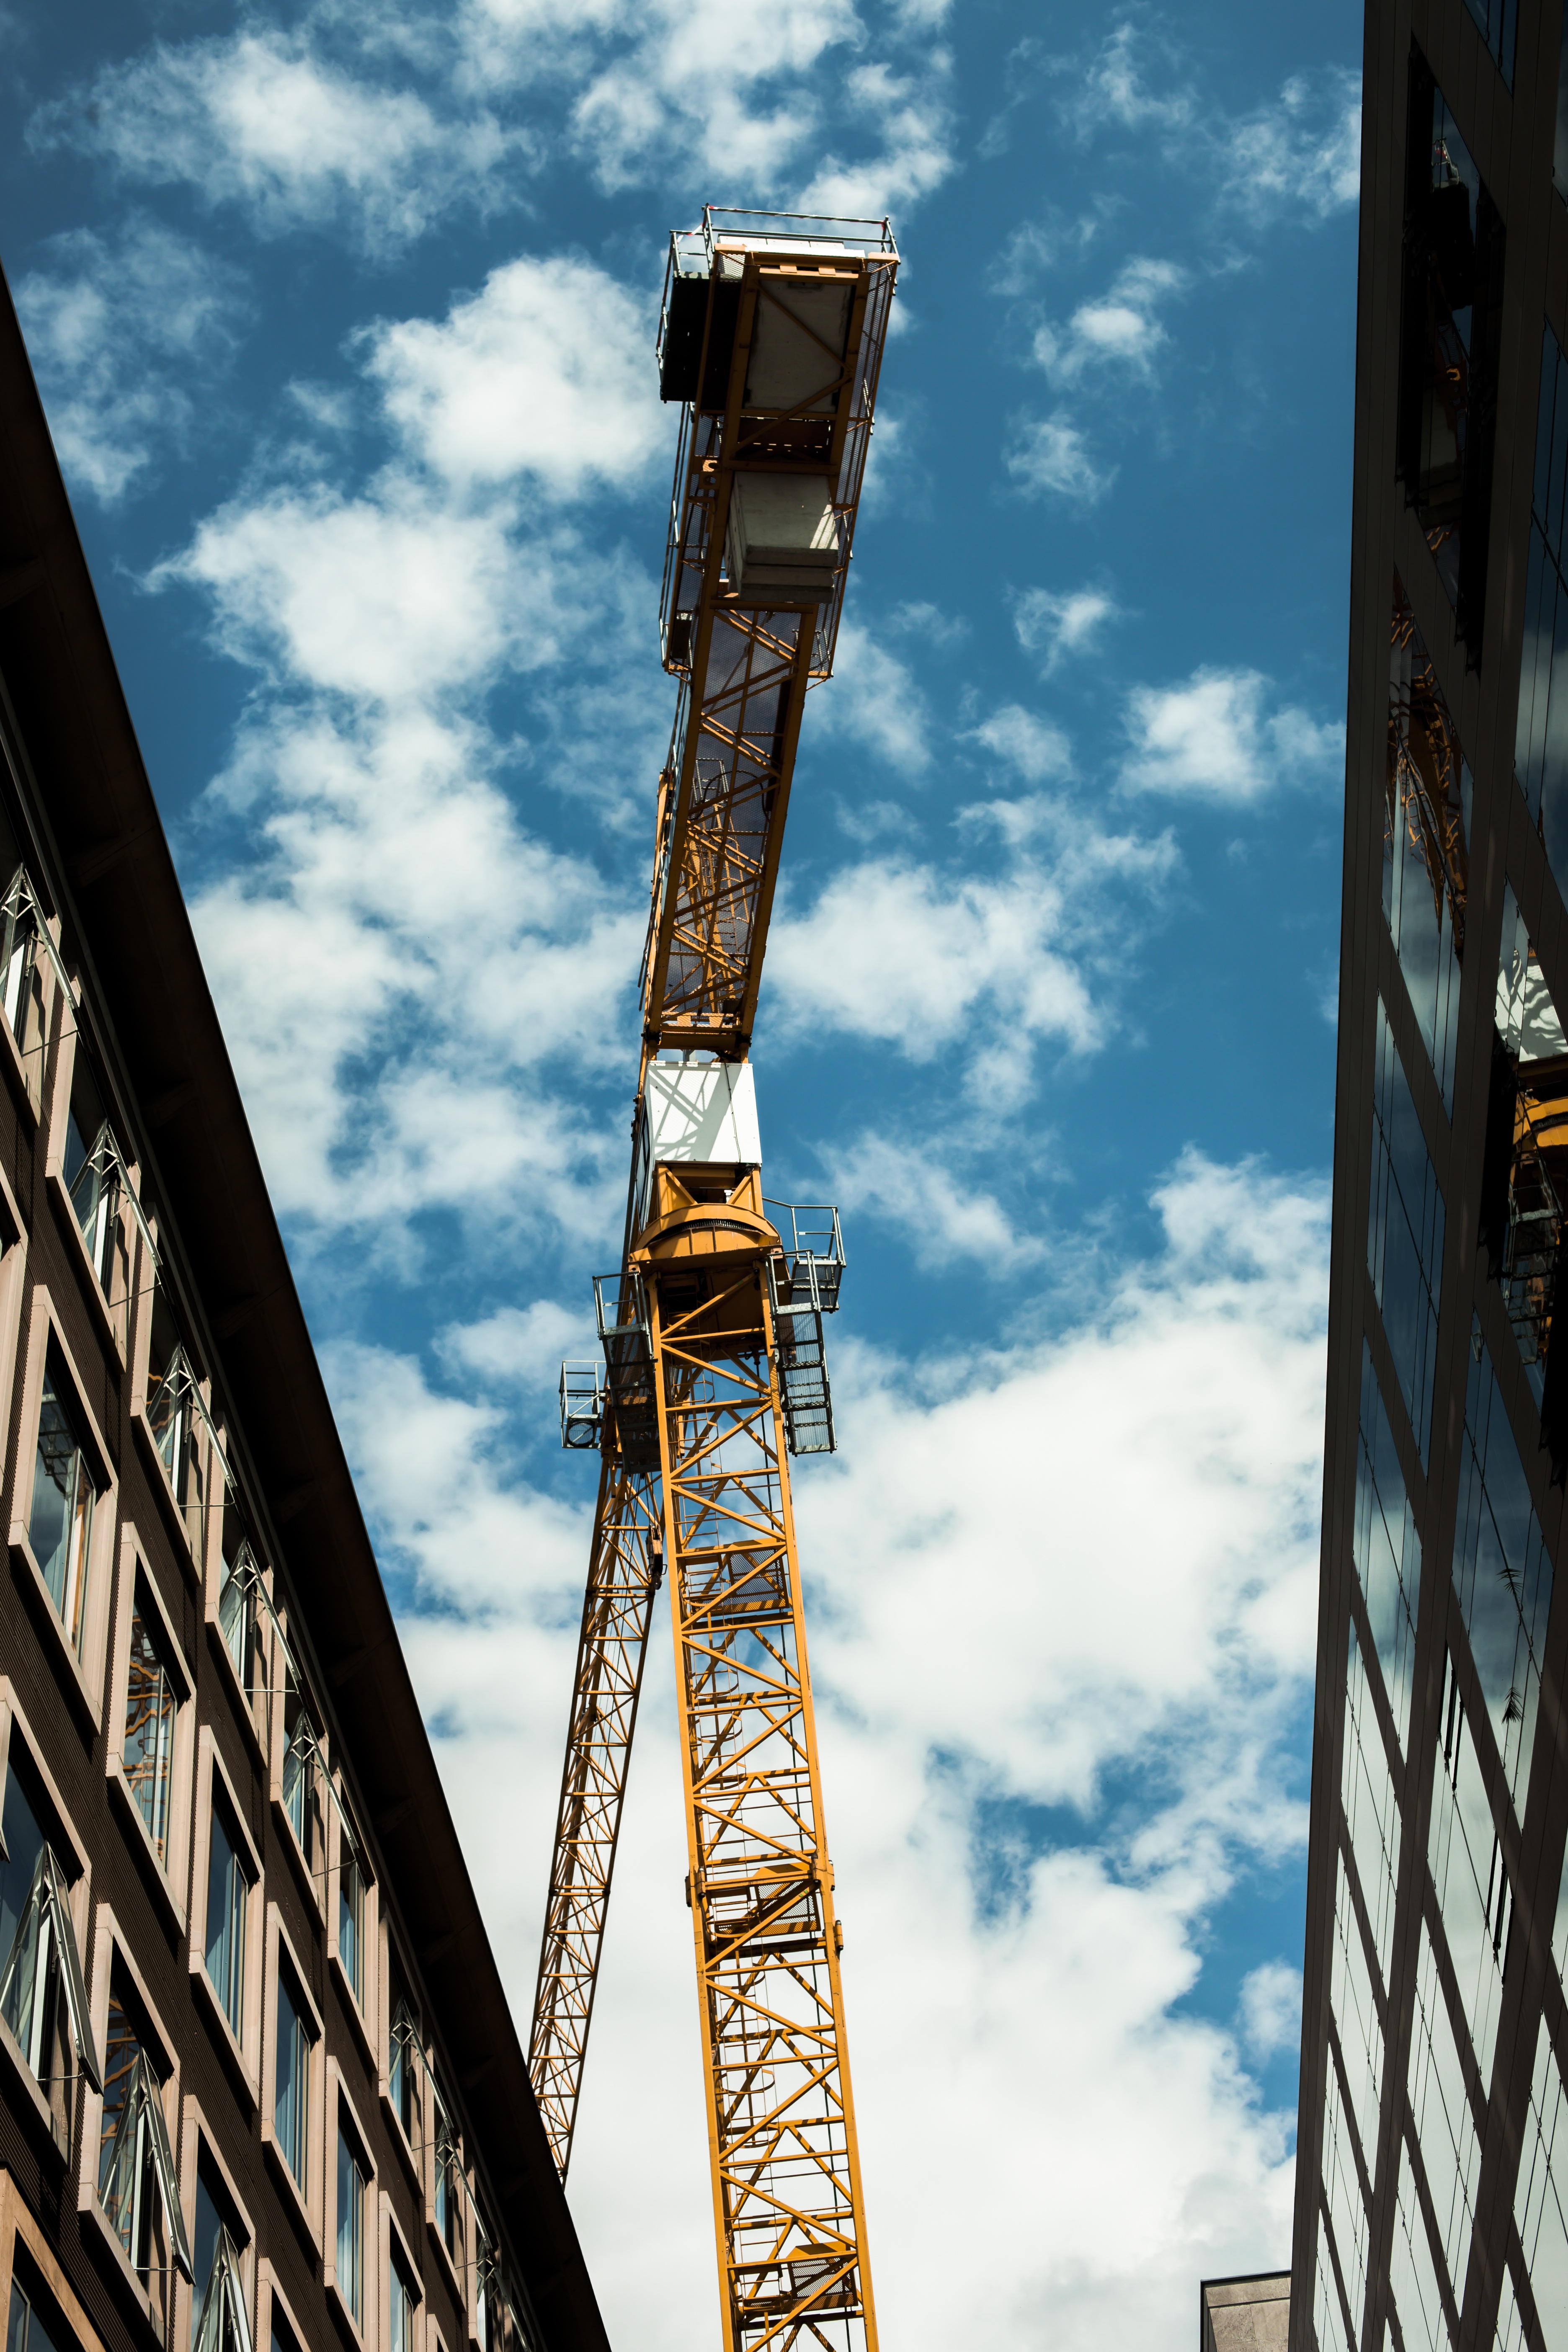
architecture, structure, sky, technology, building, city, skyscraper, cityscape, downtown, steel, construction, reflection, high, tower, equipment, mast, landmark, blue, industry, business, modern, outdoors, clouds, windows, tall, iron, crane, low angle shot, urban area